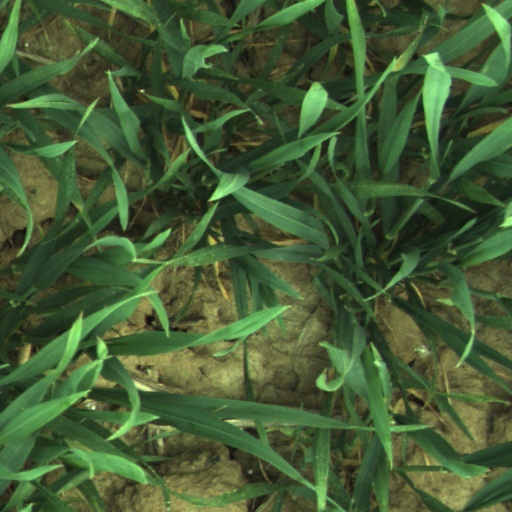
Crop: wheat